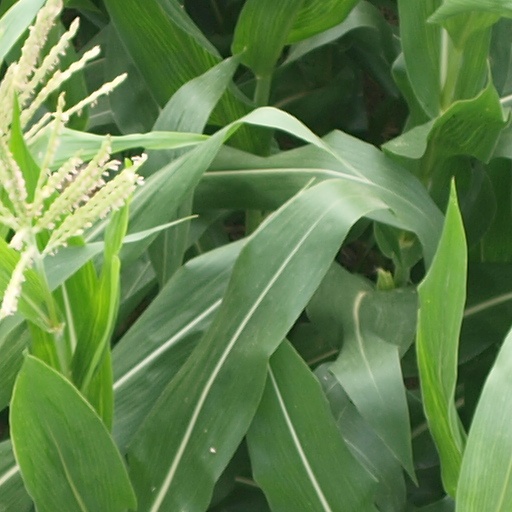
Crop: maize; corn